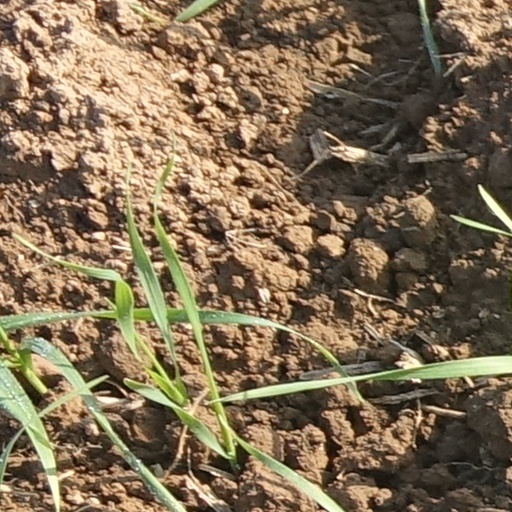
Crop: wheat